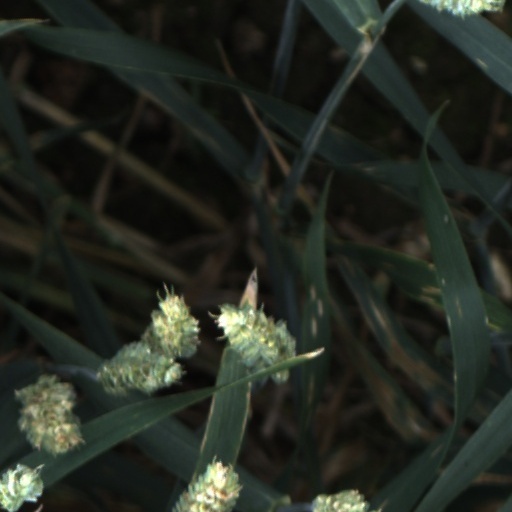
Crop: wheat